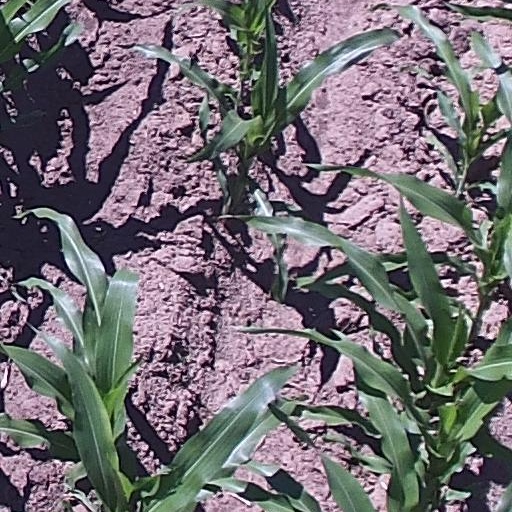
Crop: maize; corn